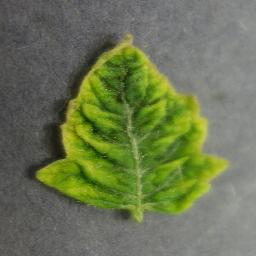
Label: Tomato___Tomato_Yellow_Leaf_Curl_Virus